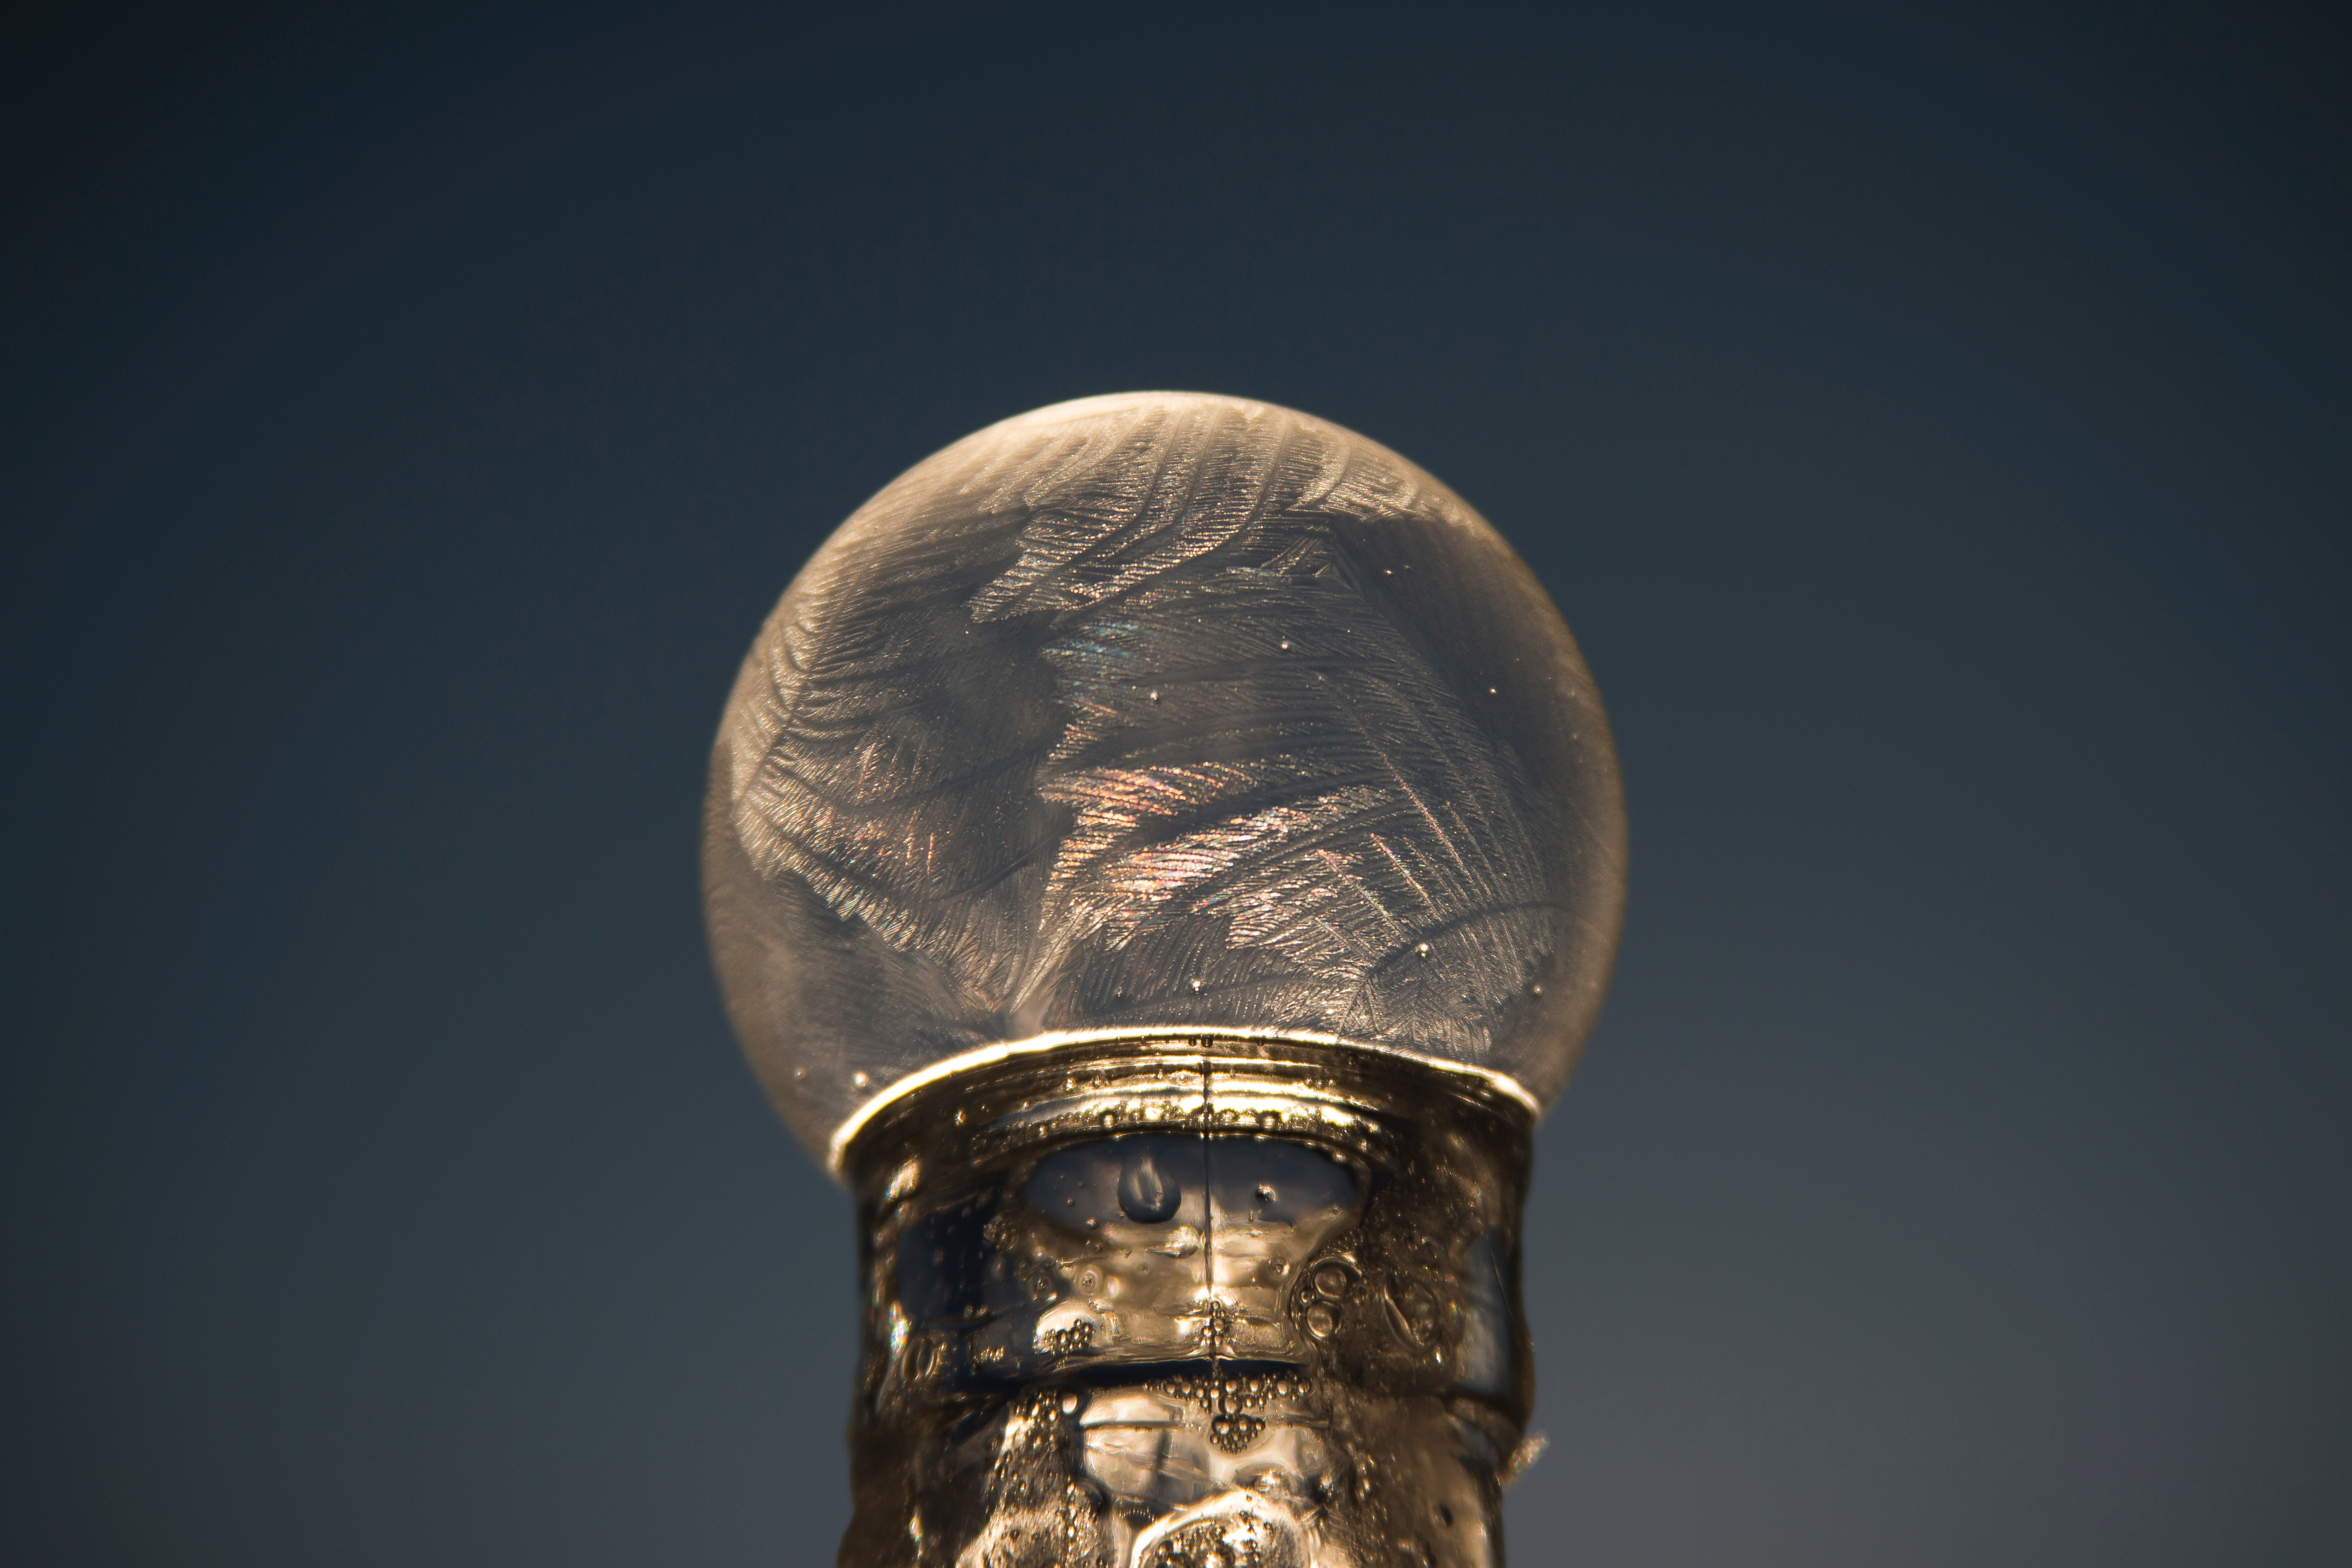
light, sky, reflection, darkness, frozen, lighting, bubble, close up, macro photography, atmosphere of earth, incandescent light bulb, bottle top